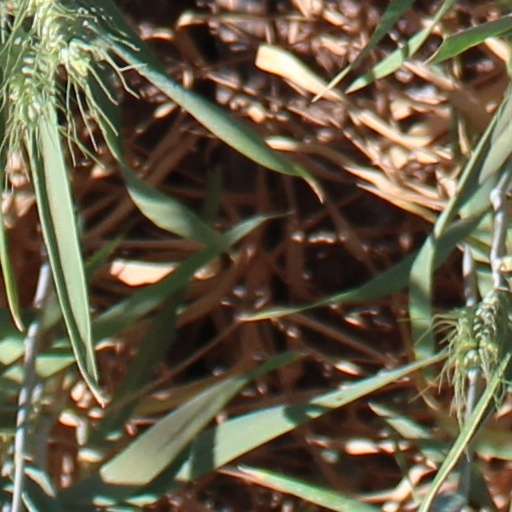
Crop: wheat